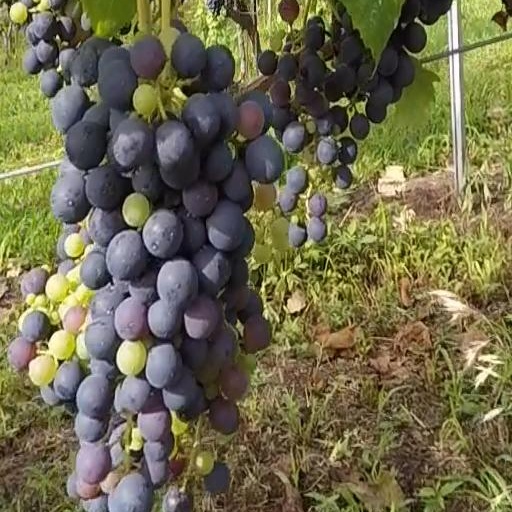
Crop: grape